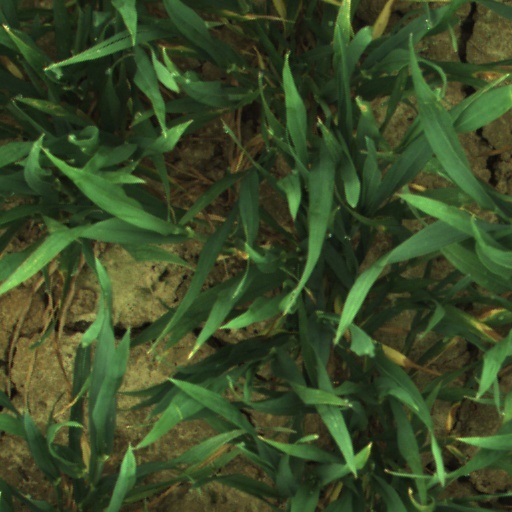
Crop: wheat